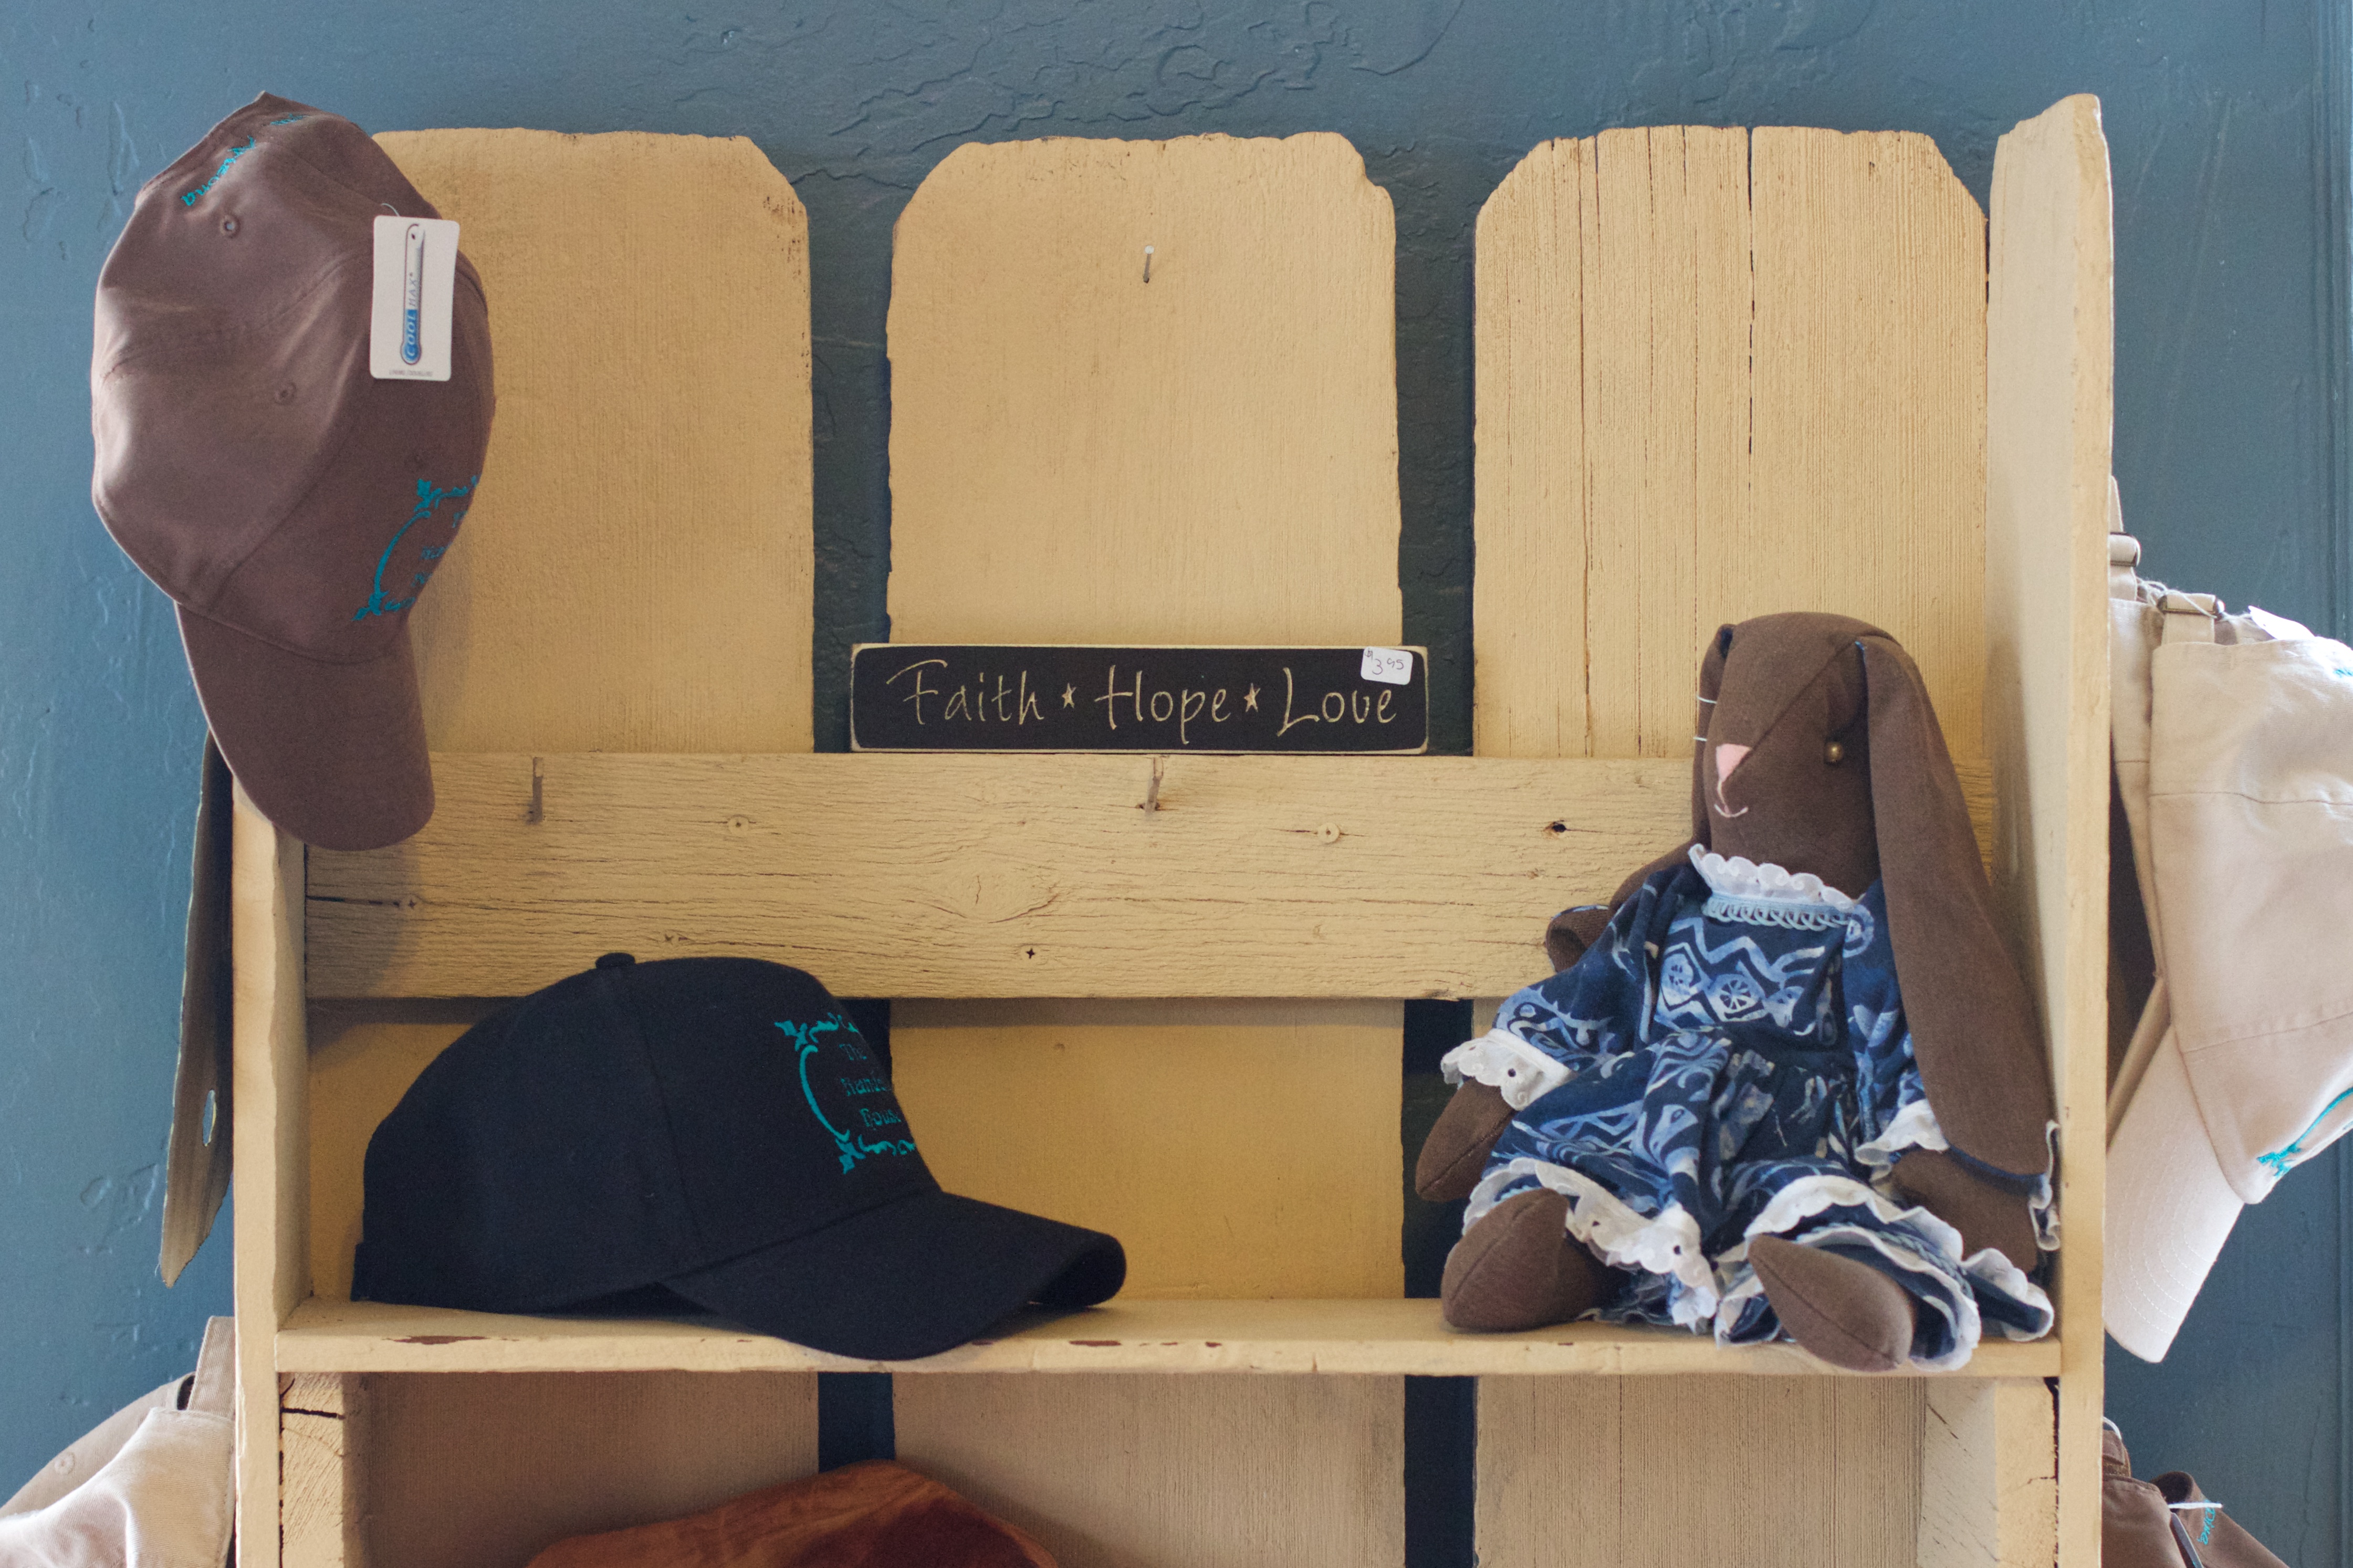
blue, furniture, room, randallhouse